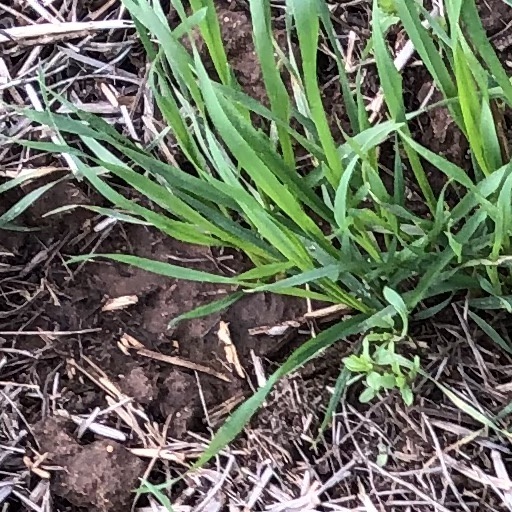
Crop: wheat